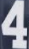
Number: 4